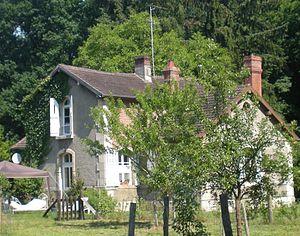
La maison forestière des ployes
La forêt de Hez-Froidmont est un massif forestier domanial français de 2 800 hectares situé sur le territoire de sept communes dans le département de l'Oise, près de Clermont de l'Oise, dans la région Hauts-de-France, à 60 kilomètres au nord de Paris. D'accès public, elle est gérée par l'ONF.